Apeldoorn railway station

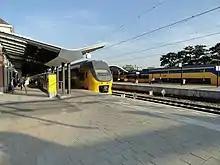
NS doubledecker trains at the railway station in 2016

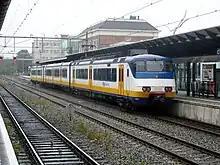
NS "sprinter" service at the railway station in 2011

From 9 December 2012, Arriva operates the train between Apeldoorn and Zutphen. From the same date Apeldoorn no longer had a direct connection with Rotterdam on weekdays; a change of trains was required in Amersfoort or Utrecht. In the 2015 timetable, however, the direct connection to Rotterdam on weekdays has been restored by splitting/combining trains in Utrecht. The intercity Amsterdam - Deventer calls at Apeldoorn every hour during weekdays and twice an hour during peak hours, however, not at the times the intercity Amsterdam - Berlin calls at Apeldoorn.